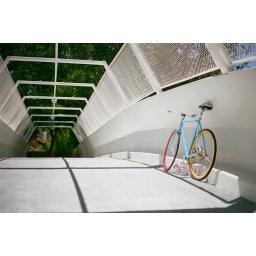
my bike on the bridge over orchard village.